Presidio of San Diego

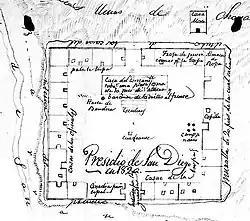
1820 map, Presidio of San Diego

El Presidio Real de San Diego (Royal Presidio of San Diego) is a historic fort in San Diego, California. It was established on May 14, 1769, by Gaspar de Portolá, leader of the first European land exploration of Alta California—at that time an unexplored northwestern frontier area of New Spain.